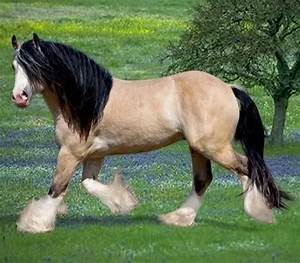
Label: cavallo